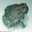
Label: frog